James Rochfort Maguire

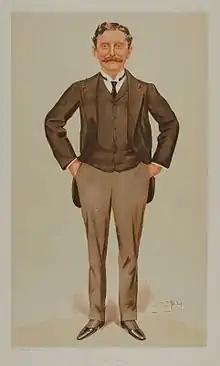

James Rochfort Maguire (4 October 1855 – 18 April 1925) was a British imperialist and Irish Nationalist politician and MP in the House of Commons of the United Kingdom of Great Britain and Ireland. As a member of the Irish Parliamentary Party he represented North Donegal (1890–92) and as a Parnellite Member he represented West Clare (1892–95). He was a friend and associate of Cecil Rhodes (1853–1902), and was one of the three men who signed the original concession on which was based the British South Africa Company, of which he was president in 1923–25.